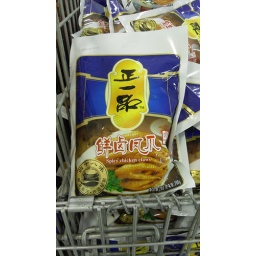
spicy in a chicken feet in a bag